Sri Lanka Marine Corps

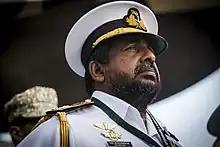
Vice Admiral Ravindra Wijegunaratne in US Pacific Command Amphibious Leaders Symposium in San Diego, California.

Marines represented Sri Lanka in RIMPAC-2018 international military exercise where they were attached to HMAS Adelaide of the Australian Navy. At RIMPAC-2022 they engaged in amphibious exercises with elements of Malaysian Paratroopers, Tonga Defence Service and the Australian Army.